Prehistoric archaeology

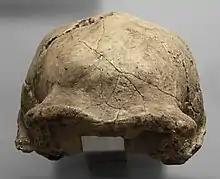
Cast of the Homo erectus fossils found in Zhoukoudian

Outside of these individuals, each continent began to host excavations and field schools to explore their own prehistory across a wide spectrum of dates. Several examples, though not a complete list of every country, are listed below by continental area. Within Europe exploration began in England with several individuals such as amateur archaeologist William Pengelly who studied the Kent Cavern in approximately 1846, and within Turkey excavation into specifically prehistoric archaeological sites did not begin until much later between the 1980s to the 1990s into the region of Anatolia. In Asia and Australasia, prehistoric archaeology began in China in the 1920s with the work of amateur Swedish archaeologist Johan Gunnar Andersson who uncovered Homo erectus fossils in the Zhoukoudian cave in southwest Beijing and excavated Yangshao in Henan, in India excavation began with the works of Captain H. Congreve in 1847, in Japan prehistoric archaeology as it is defined by European standards began with the works of German collector Heinrich von Siebold in 1869 – though there had been an internal interest in prehistoric archaeology since the 1700s, in Vietnam excavation began in 1960 and in Australia the discipline of archaeology was solidified in the 1960s and 70s which allowed it to begin to expand and include Indigenous peoples and their heritage. In North America exploration began in the United States in the mid-1800s with the collective excavation interests being led by the works of the American Philosophical Society, the American Antiquarian Society, and the Smithsonian Institution and in Canada excavations started in 1935 though it was not until 1965 that it fully took off as an important field of archaeology. In South America within Argentina excavations began between 1880 and 1910. In Africa investigations into prehistoric civilisations began in roughly the 1960s and 70s and further prehistoric archaeology began explorations into the Middle East in areas such as Iran in 1884 with excavations by the French at Susa.